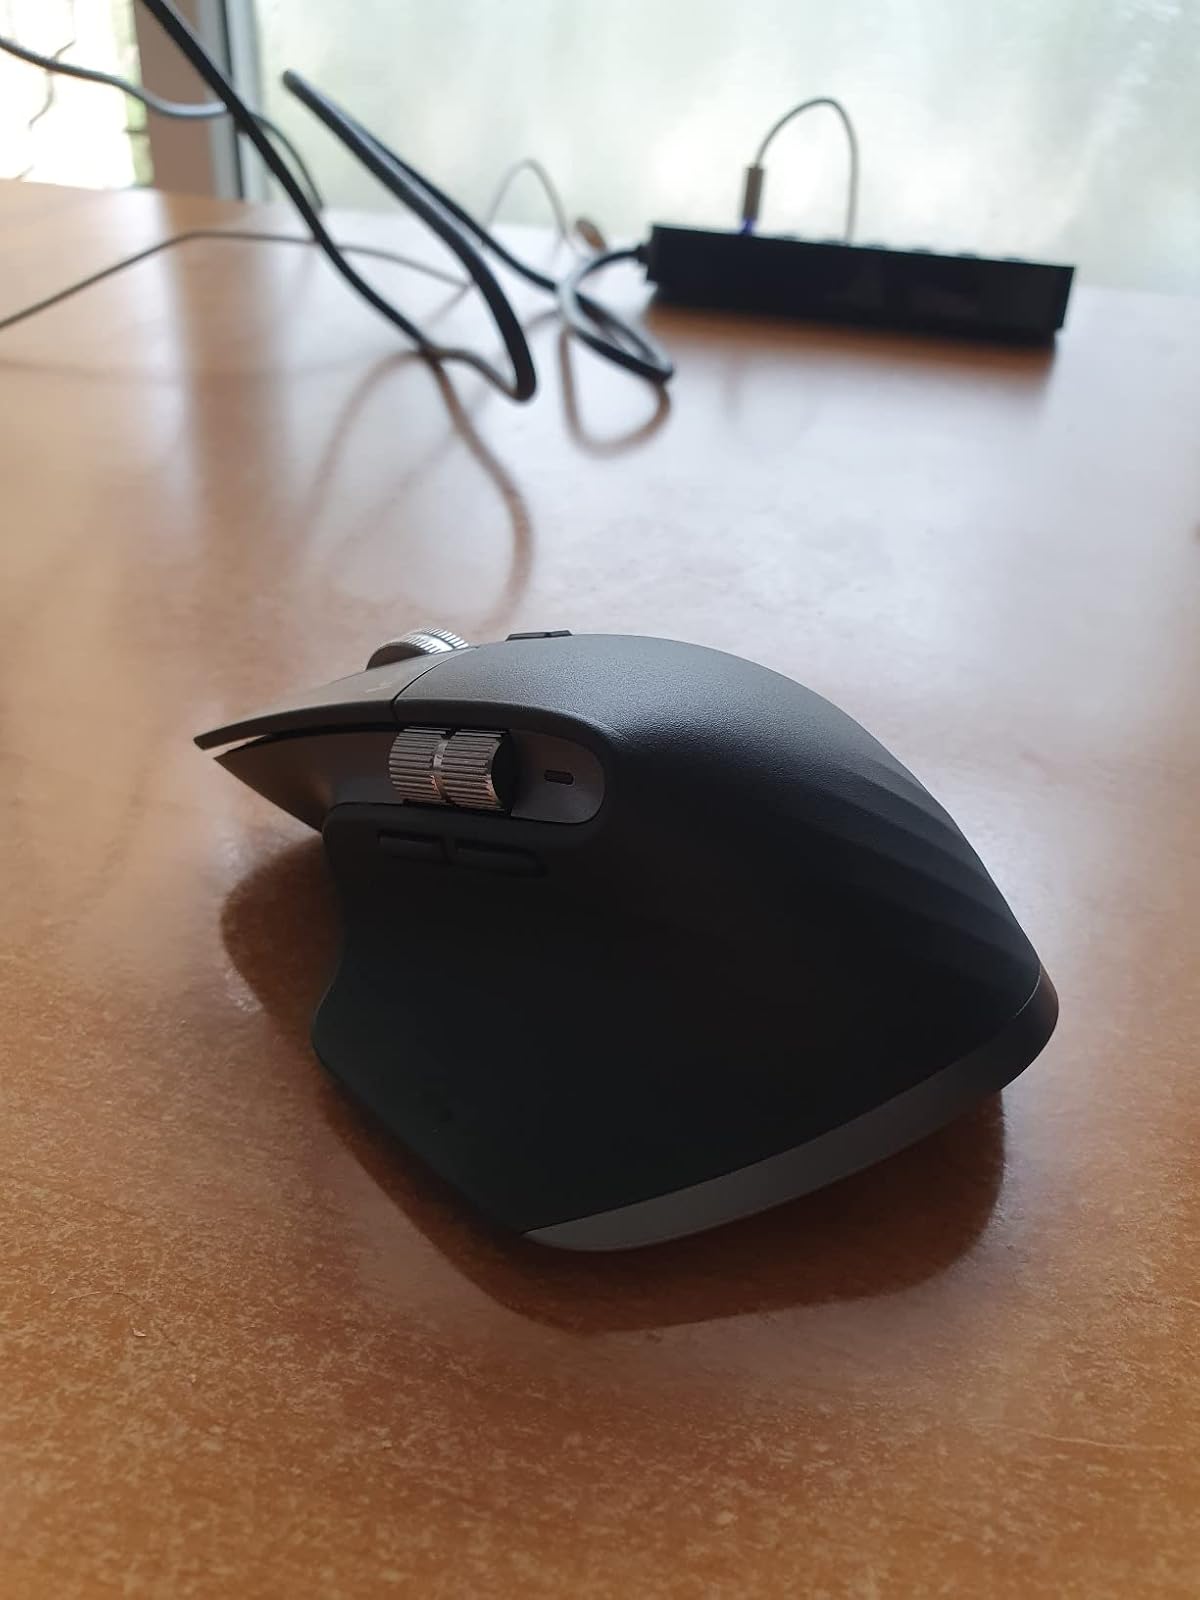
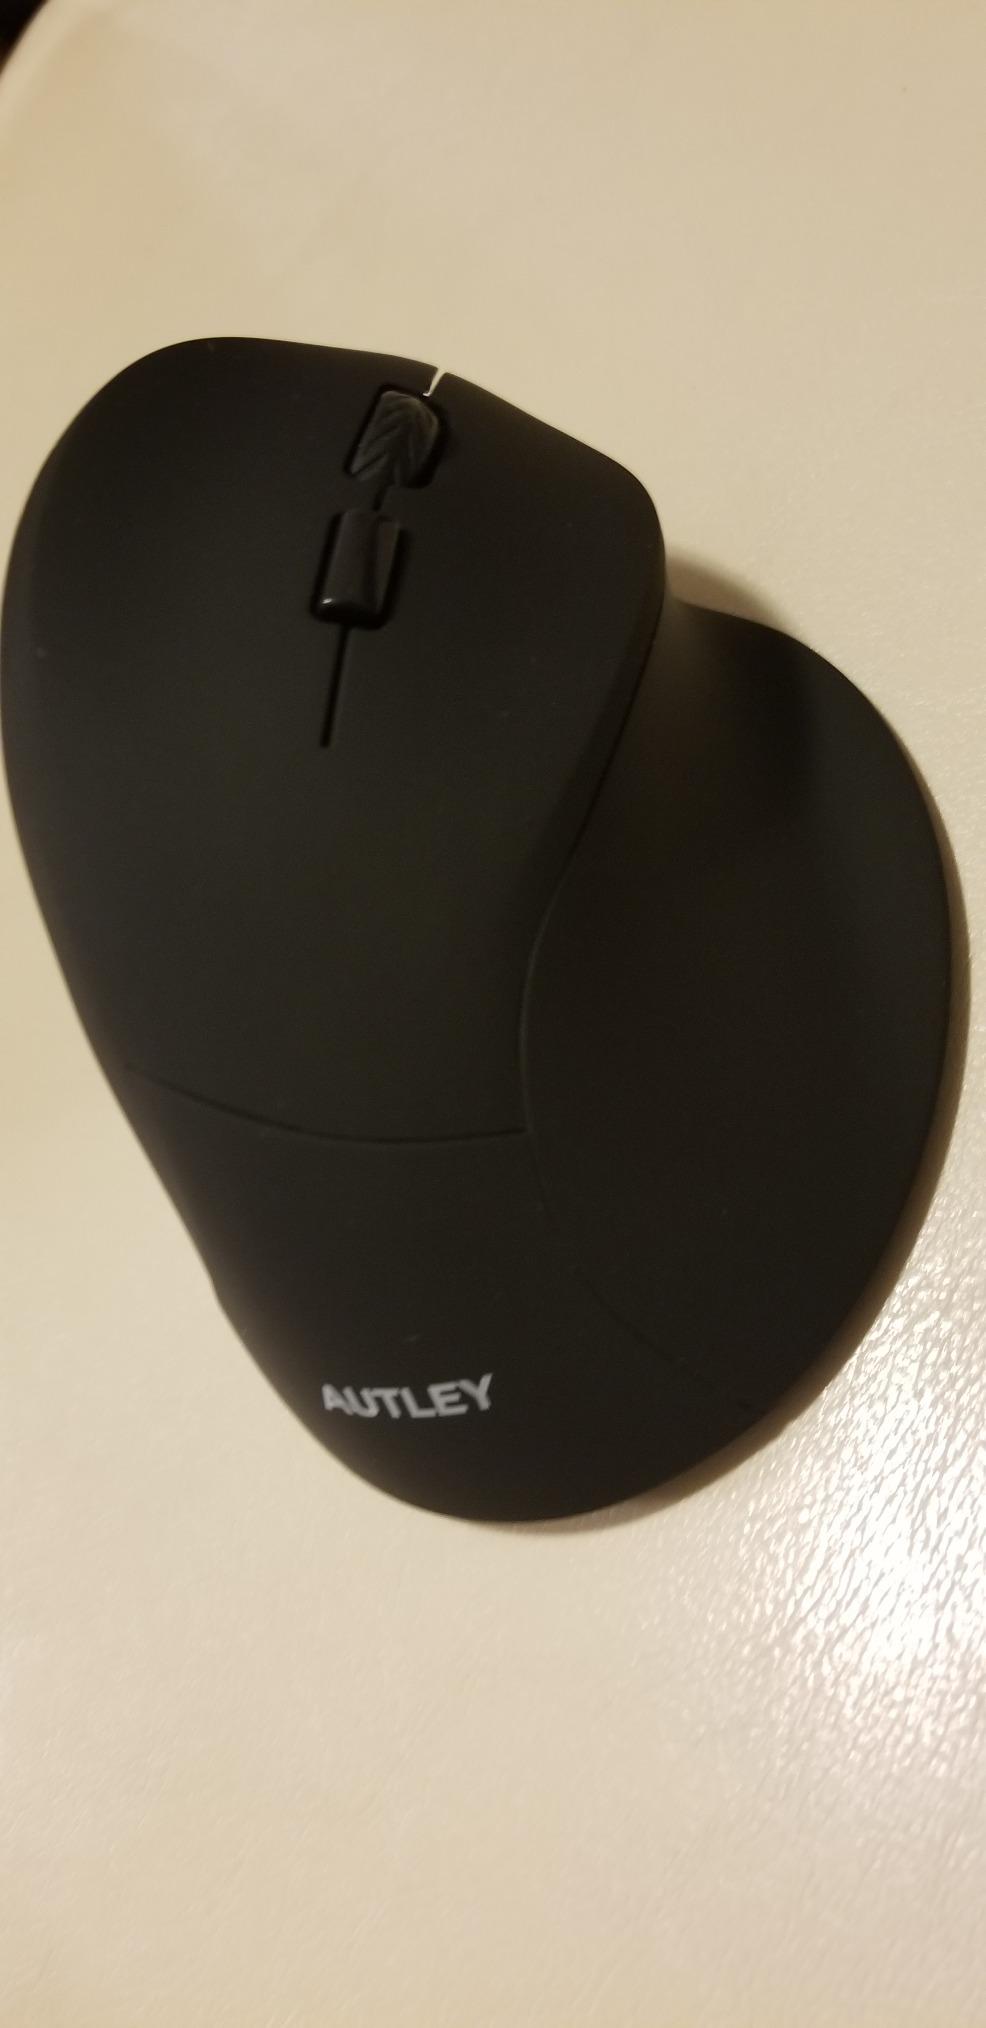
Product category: mouse
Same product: no